Matthew Selt

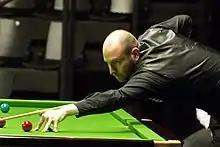
Selt at the 2015 German Masters

Matthew Selt (born 7 March 1985) is an English professional snooker player. He qualified for the professional tour by finishing seventh in the Pontin's International Open Series in 2006/2007. Selt played in his first professional final in 2014 at the minor-ranking Lisbon Open, which he lost to Stephen Maguire, and has reached five quarter-finals in full ranking events. Selt won his first ranking title when he beat Lyu Haotian in the 2019 Indian Open final. In February 2025, a World Snooker disciplinary inquiry into Selt's behaviour at the 2024 Saudi Masters imposed a suspended sentence of three months, fined him £10,000 and made him pay the governing body's costs in bringing the case; Selt apologised unreservedly for his actions.